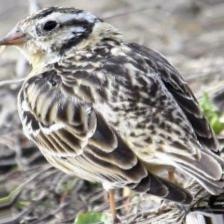
Species: SMITHS LONGSPUR
Scientific name: CALCARIUS PICTUS